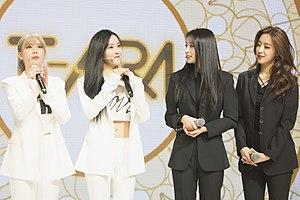
T-ara est un girl group sud-coréen formé en 2009 par le label discographique MBK Entertainment. Elles sortent leur première chanson "Good Person" pour la bande son du drama coréen Cinderella Man en avril 2009. Originellement, le groupe était composé de Jiae, Jiwon, Eunjung, Hyomin et Jiyeon. En juin 2009, le groupe voit ses plans de départ bouleversés par le départ de Jiae et de Jiwon, pour cause de différence de style musical, mais il se reforme fin juin 2009 avec l'arrivée de Boram, puis celles de Soyeon et Qri en juillet 2009, fermant définitivement le groupe. Elles sortent alors leur premier single, Geojitmal.